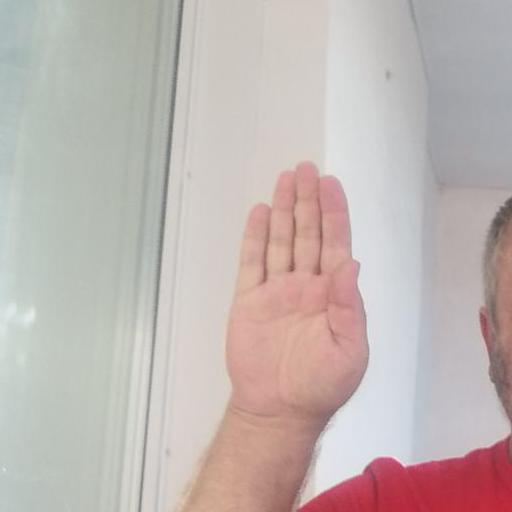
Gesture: stop